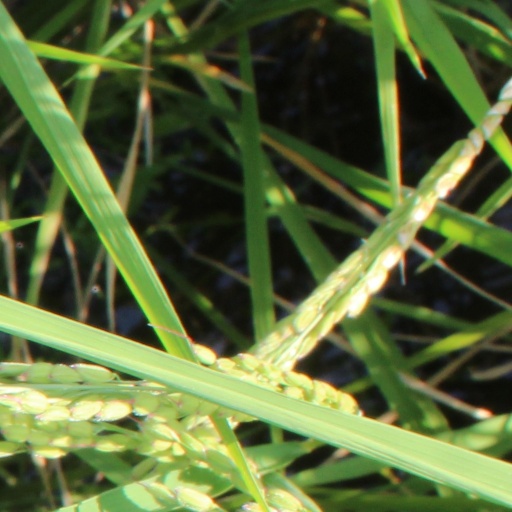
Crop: rice